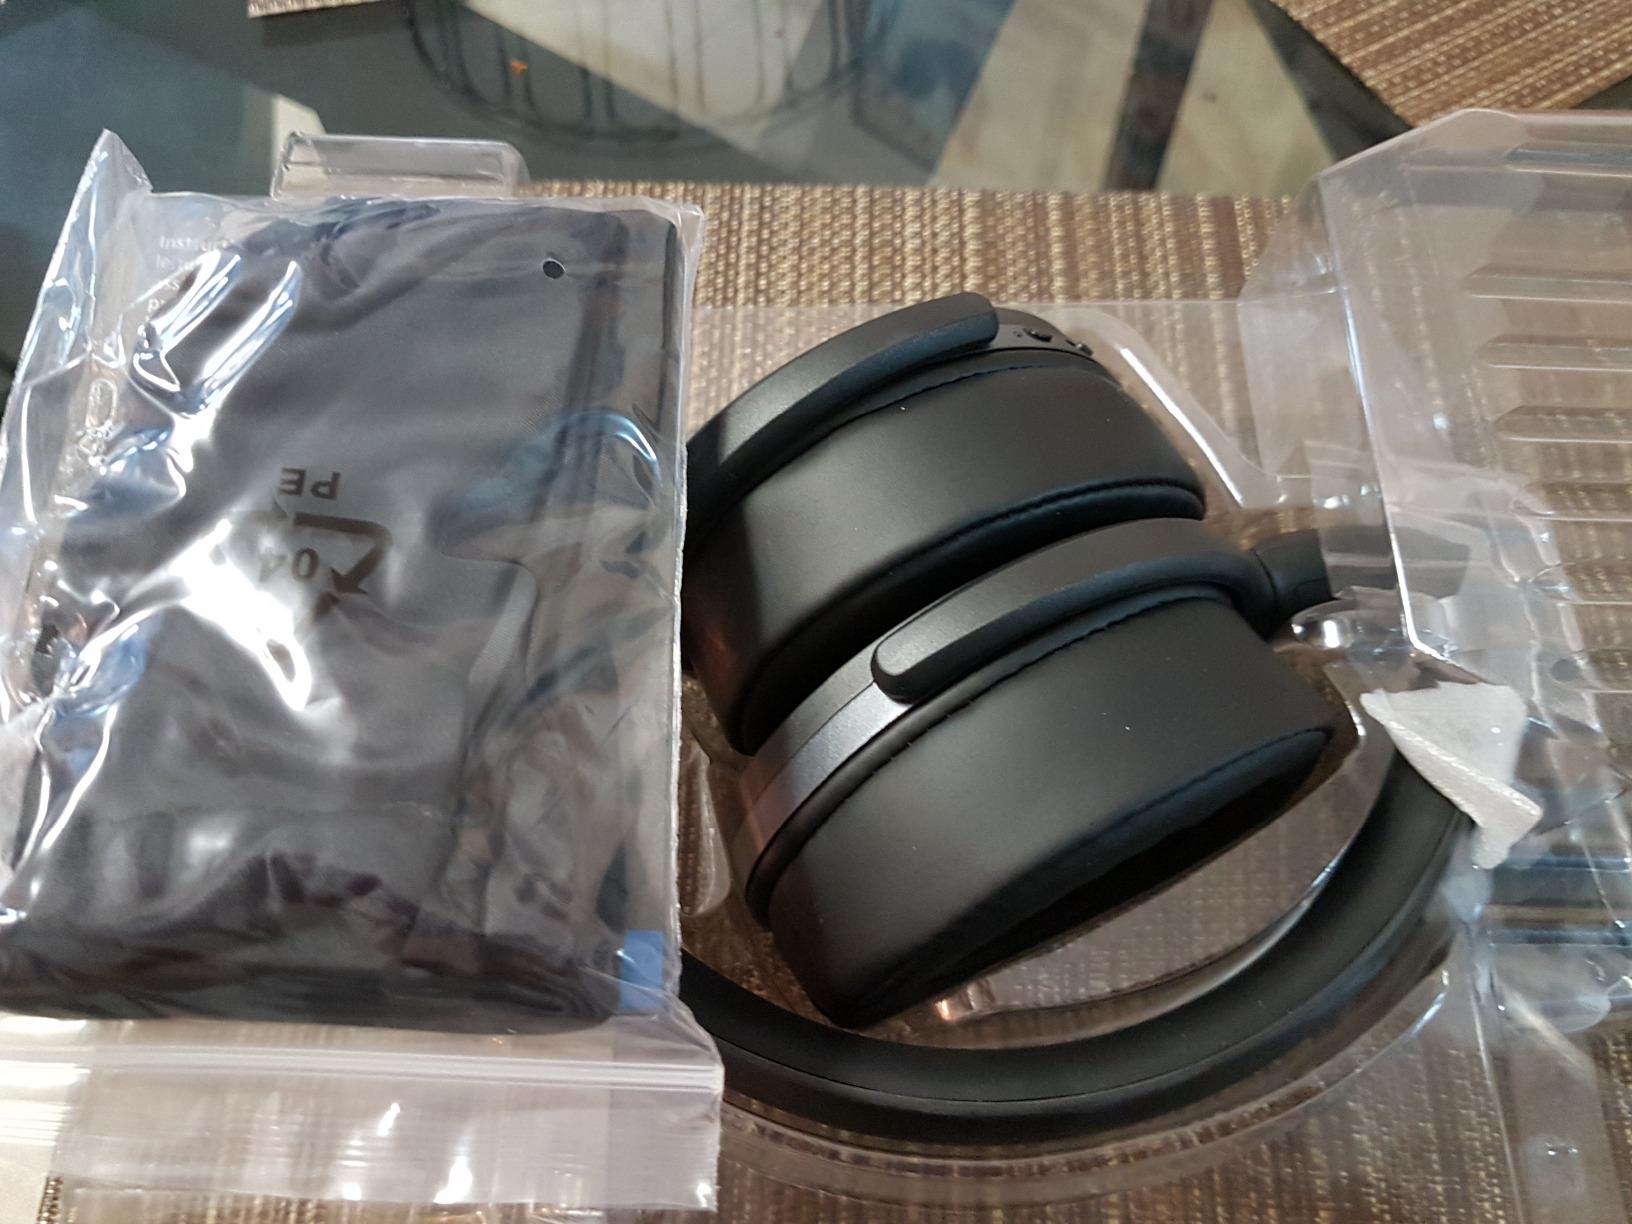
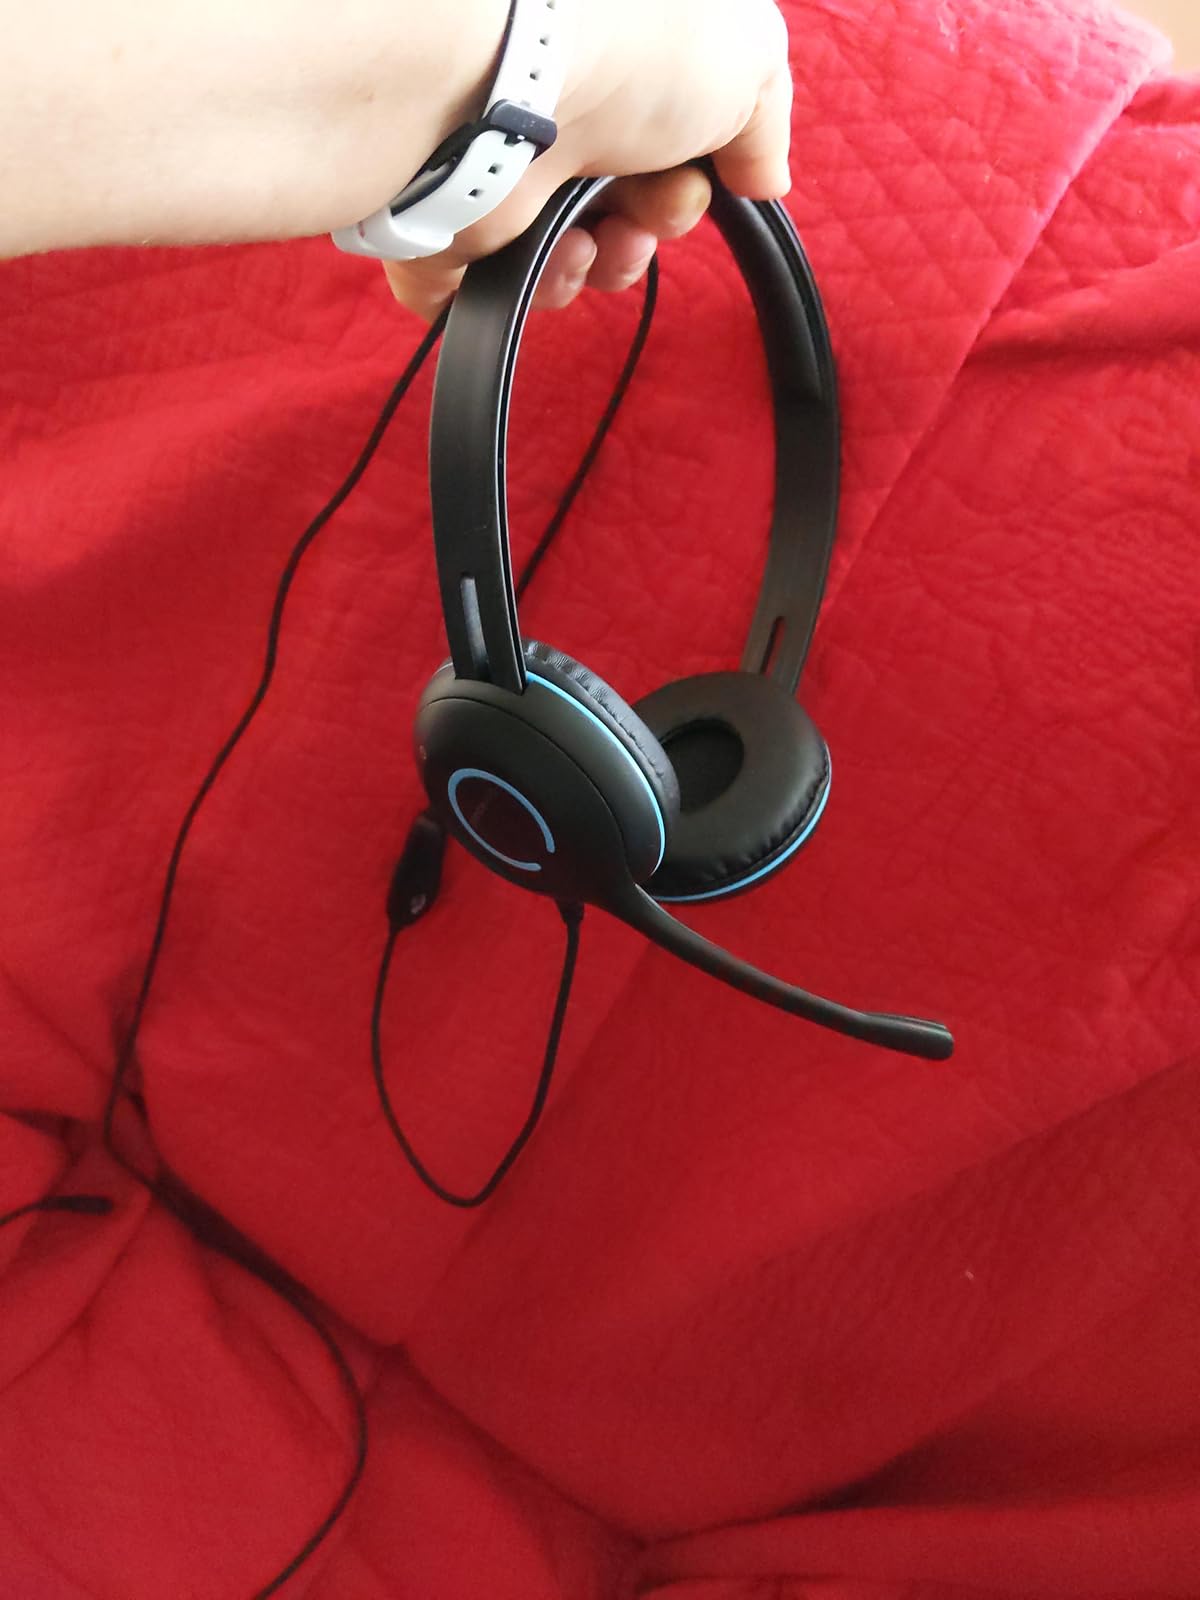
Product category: headphones
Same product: no